Casey DeSantis

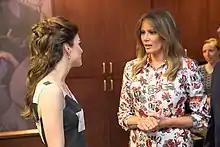
DeSantis (left) and Melania Trump, 2019

Desantis became first lady of Florida on January 8, 2019, when her husband, Ron DeSantis, became the 46th governor of Florida.